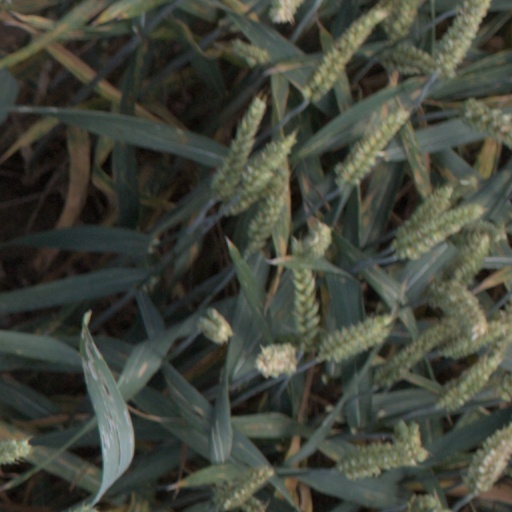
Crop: wheat